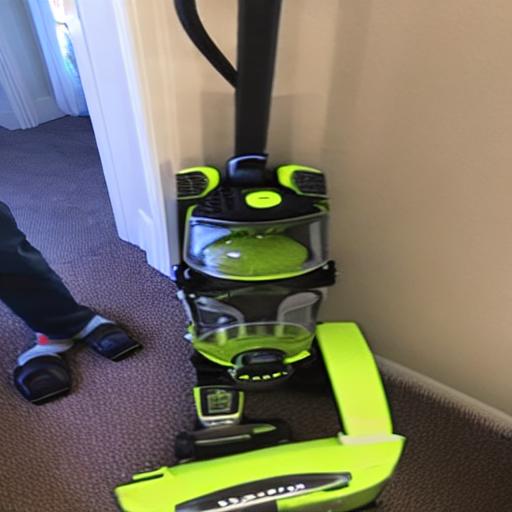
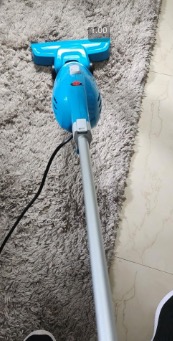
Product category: items_vacuum
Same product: no